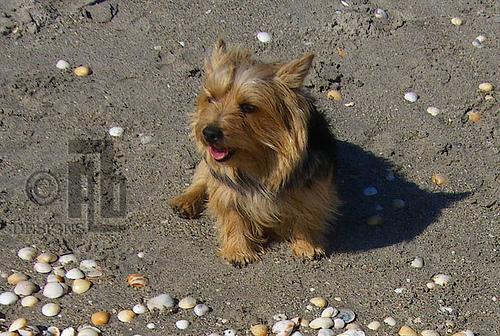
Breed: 203-n000016-Norwich_terrier